History of the Ottoman Empire

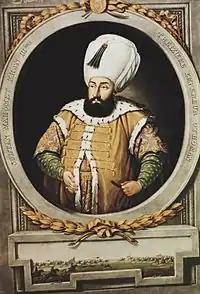
Mehmed III's armies defeated the Habsburg and Transylvanian forces at the Battle of Keresztes.

Changes in European military tactics and weaponry in the military revolution caused the Sipahi cavalry to lose military relevance. The Long War against Austria (1593–1606) created the need for greater numbers of infantry equipped with firearms. This resulted in a relaxation of recruitment policy and a significant growth in Janissary corps numbers. Irregular sharpshooters (Sekban) were also recruited for the same reasons and on demobilization turned to brigandage in the Jelali revolts (1595–1610), which engendered widespread anarchy in Anatolia in the late 16th and early 17th centuries. With the Empire's population reaching 30,000,000 people by 1600, shortage of land placed further pressure on the government.